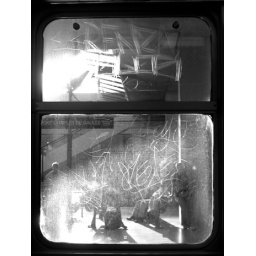
this was taken looking through the window of a subway train on the RER in Paris